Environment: real
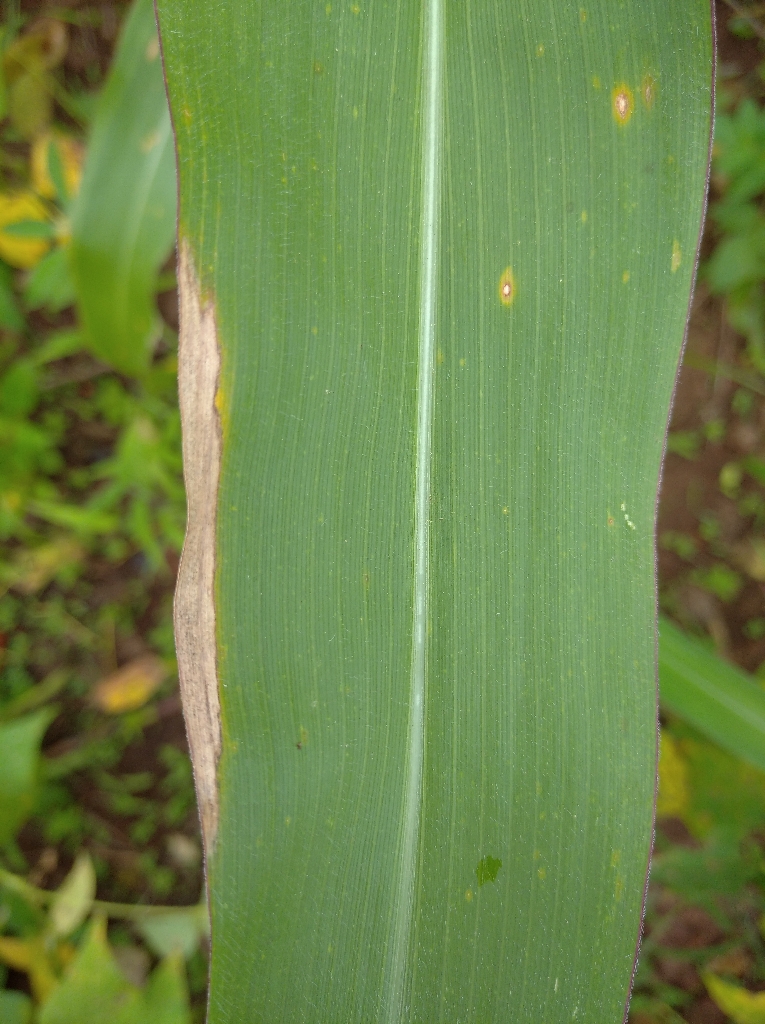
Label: northern_corn_leaf_blight